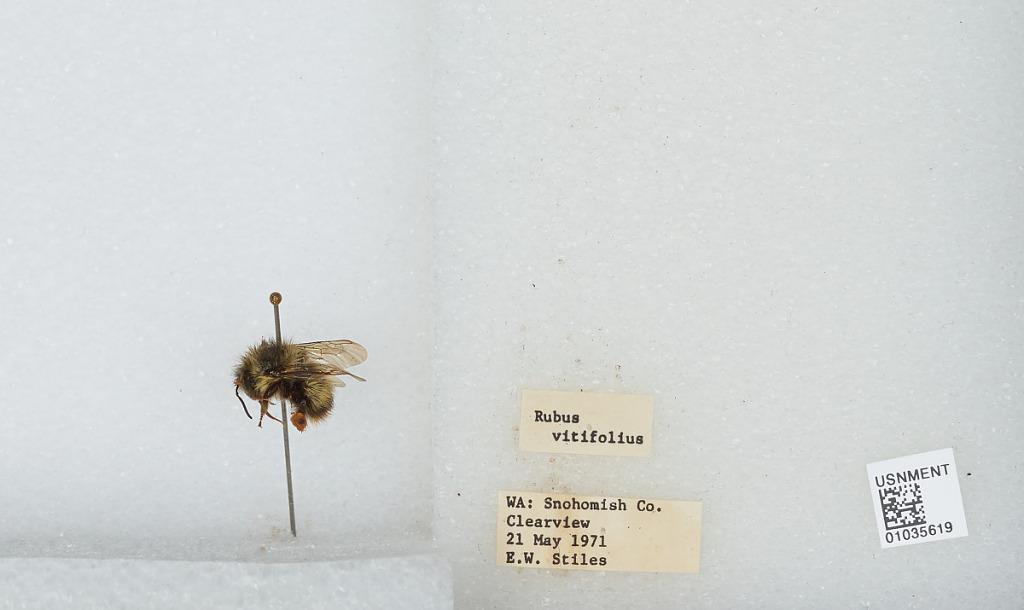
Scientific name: Bombus (Pyrobombus) mixtus Cresson
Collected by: E. Stiles
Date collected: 1971-5-21
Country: United States
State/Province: Washington
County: Snohomish
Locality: Clearview
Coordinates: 47.8292, -122.145